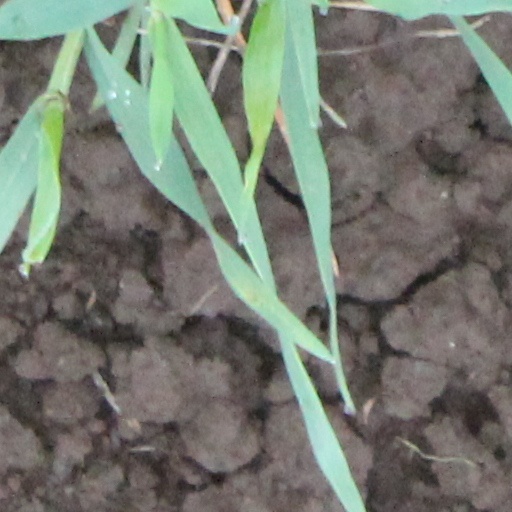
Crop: wheat